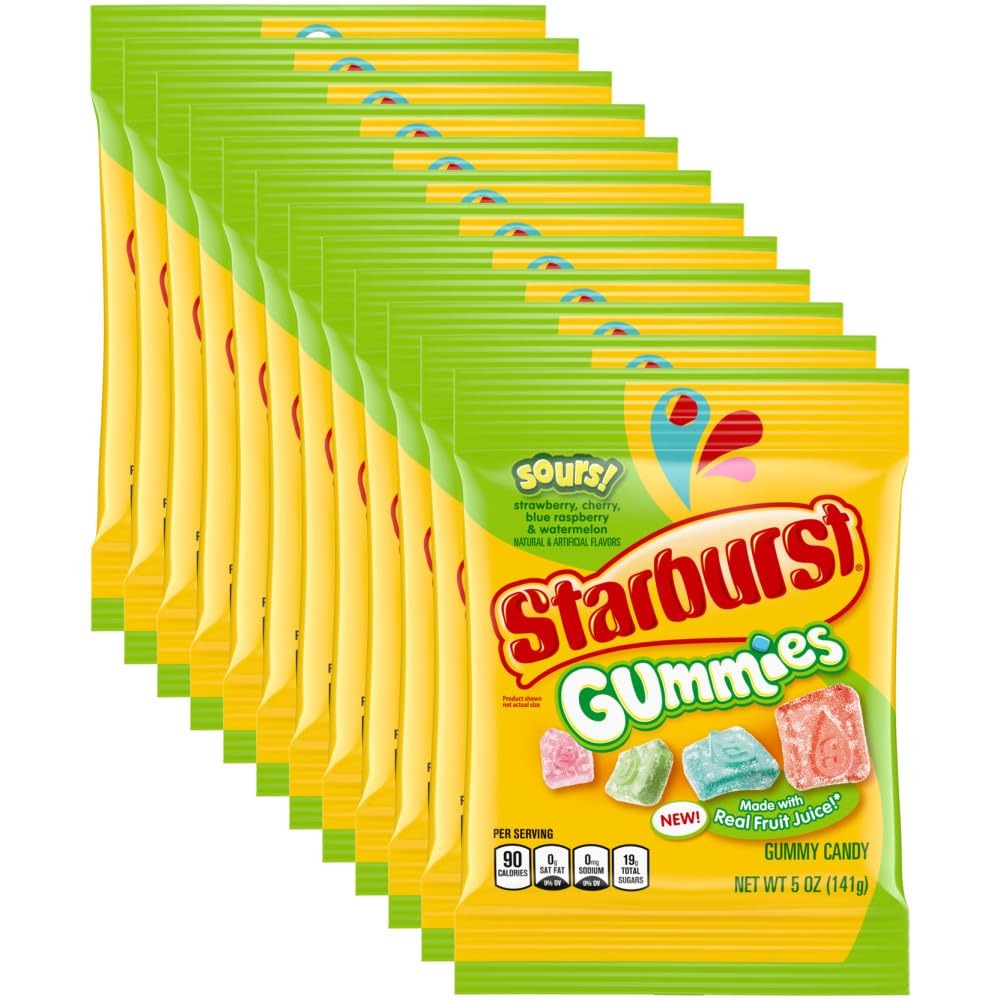
Item Name: STARBURST Gummies Sours Gummy Candy, 5 oz Bag (Pack of 12)
Bullet Point 1: Contains twelve (12) 5-ounce bags of STARBURST Gummies Sours Gummy Candy
Bullet Point 2: Soft, Chewy, and Oh-So Lovable, these tart strawberry, blue raspberry, cherry and watermelon flavored STARBURST Gummies Sour will have you puckering your lips
Bullet Point 3: Brighten up the office candy dish with STARBURST Sour Gummies for a zingy fruit twist
Bullet Point 4: Elevate your movie nights with a tangy twist in your mouth, thanks to our explosively sour STARBURST Sour Gummies
Bullet Point 5: Shock your guests by filling party favors and candy buffets with the irresistibly sweet and zingy STARBURST Sours Gummies, adding a burst of tangy fruity flavor to all your festivities
Value: 60.0
Unit: Ounce

Price: 3.74